Austro-Hungarian Navy

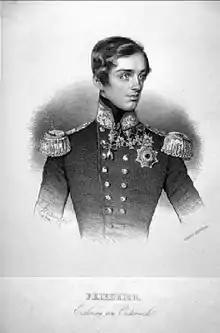
Archduke Friedrich Leopold became the youngest Commander-in-Chief of the Austrian Navy in history when he was appointed to the office at the age of 23.

During the Greek War of Independence, the Austrian Navy engaged Greek pirates who routinely attempted to attack Austrian shipping in order to help fund the Greek rebellion against Ottoman rule. During the same time period, Barbary corsairs continued to prey upon Austrian shipping in the Western Mediterranean. These two threats greatly stretched the resources of Austria's naval forces, which were still rebuilding after the Napoleonic Wars. In 1829, two Austrian corvettes, a brig, and a schooner under Lieutenant Commander (German: "Korvettenkapitän") Franz Bandiera sailed Morocco's Atlantic coast to obtain the release of an Austrian merchant ship which had been captured by pirates. While the mission resulted in the return of the ship's crew, the Moroccans refused to return the ship, resulting in the Austrian bombardment of Larache. This action resulted in Morocco returning the captured Austrian ship, as well as pay damages to Vienna. The bombardment of Larache resulted in the end of North African pirates raiding Austrian shipping in the Mediterranean Sea.